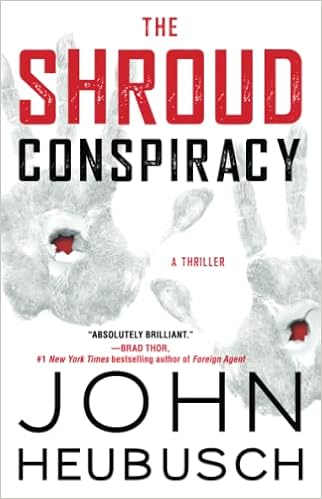
The Shroud Conspiracy: A Thriller (The Shroud Series)
Category: Books
Review "The Shroud Conspiracy is an absolutely brilliant thriller! This riveting, intrigue-filled mystery is like nothing you’ve read before. Once you start, you won’t be able to put it down."    -- Brad Thor, #1 New York Times bestselling author of Foreign Agent"Marvelously written and detailed, so exquisitely paced, so vibrantly entertaining that it leads me to ask, 'so when's the movie being made?'"   -- Greg Gutfeld of FOX News' "The Five""A fast paced story, with some great twists, it is a page-turner from beginning to end!  John Heubusch jumps onto the writing stage with a huge first book.  Move over Dan Brown, you have some competition...  A great read!” -- Scott McEwen, author of American Sniper" Indiana Jones meets DaVinci Code . Definitely one of the most intensely exciting thrillers you’ll read all year.”  -- Ted Bell, bestselling author of The Patriot"Faith, science and human frailty are all knit together in John Heubusch’s new thriller, The Shroud Conspiracy. Bouncing from Mumbai to Rome, and Geneva to the Eastern Shore, this is a novel you cannot put down and won’t want to miss.”   -- Michael Duffy, co-author, The Presidents Club"Thrilling for its plausibility in today’s technology-driven world... this book demands a sequel!" ― Library Journal "An action-packed thriller with enough twists and turns to keep fans of Dan Brown or Brad Meltzer happy, enough science to keep the skeptics appeased, and enough ethical quandaries to keep the philosophers among us well engaged." -- Steve Forbes"Intense and intriguing." ― Booklist About the Author In a career that has spanned philanthropy, politics, public service, and the Fortune 500, John Heubusch served as the first president of the Waitt Institute, a nonprofit research organization dedicated to historic discovery and scientific exploration. Cited often by The New York Times , The Washington Post , and Los Angeles Times , Heubusch has also been a contributing writer for The Wall Street Journal , The New York Times , Investor’s Business Daily , Forbes , and other leading publications. He is presently the executive director of the Ronald Reagan Presidential Foundation and Institute. He resides with his wife and children in Los Angeles and is the author of The Shroud Conspiracy and The Second Coming .
Features: In this intense and “absolutely brilliant thriller” (#1 | New York Times | bestselling author Brad Thor), a forensic anthropologist sets out to prove that the Shroud of Turin is a fake, but quickly discovers the opposite—and must race to stop the evil forces who want to use traces of blood in the fabric to clone Jesus Christ and bring on a second coming of their own design. | Throughout his career, forensic anthropologist and outspoken atheist Dr. Jon Bondurant has investigated many religious artifacts said to be real. But weak minds rely on such obviously false relics to maintain their silly, pointless faith. So when he is invited by the Vatican to examine the Shroud of Turin, said to be the burial cloth that covered the body of Christ—and the most revered of all Christian artifacts—he is delighted for the opportunity to prove once and for all that the Shroud is a fake. But when he meets Domenika Josef, the beautiful and devout Vatican representative who finds him arrogant and self-important, he realizes his task will not be as straightforward as he once imagined. Domenika believes that the relic is real, and wants nothing more than to rescue the tarnished reputation of the church by announcing the good news. As Bondurant and his team examine every element of the Shroud, he and Domenika begin to see each other in a whole new light. And as the evidence about the origin of this highly contested piece of fabric starts to pile up, he begins to realize that he’s been seeing a lot of things incorrectly. But when a sample of the blood from the Shroud—believed to be the real blood of Jesus Christ—vanishes, he realizes his problems are just beginning. The DNA in that sample could have earth-shattering consequences if it falls into the wrong hands. When Domenika vanishes too, Bondurant is caught in a globe-spanning chase to rescue the woman he loves—and stop the evil forces who have their own motives for bringing on the Second Coming.